Dufftown

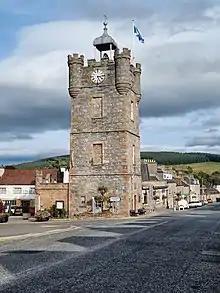
Dufftown Clock Tower, looking east along Fife Street.

The Stephen Hospital is a local community hospital serving the town under the responsibility of NHS Grampian. The hospital has 20 beds, was built in 1890 and extended in 1976 and 1984, including the addition of a local health centre.